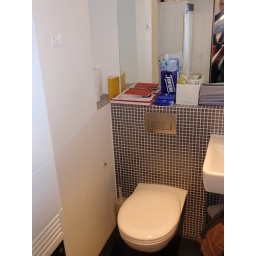
bathroom in trinkler building